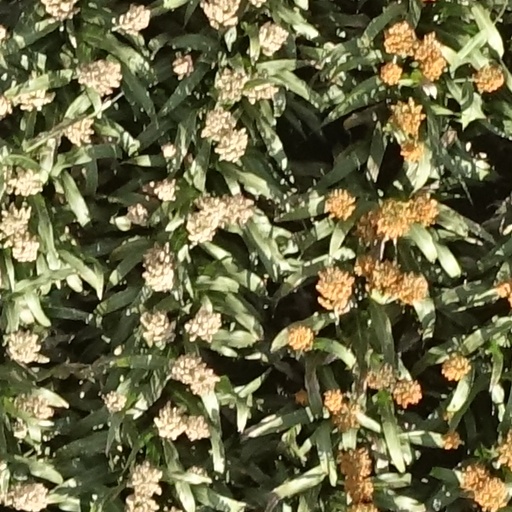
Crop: sorghum